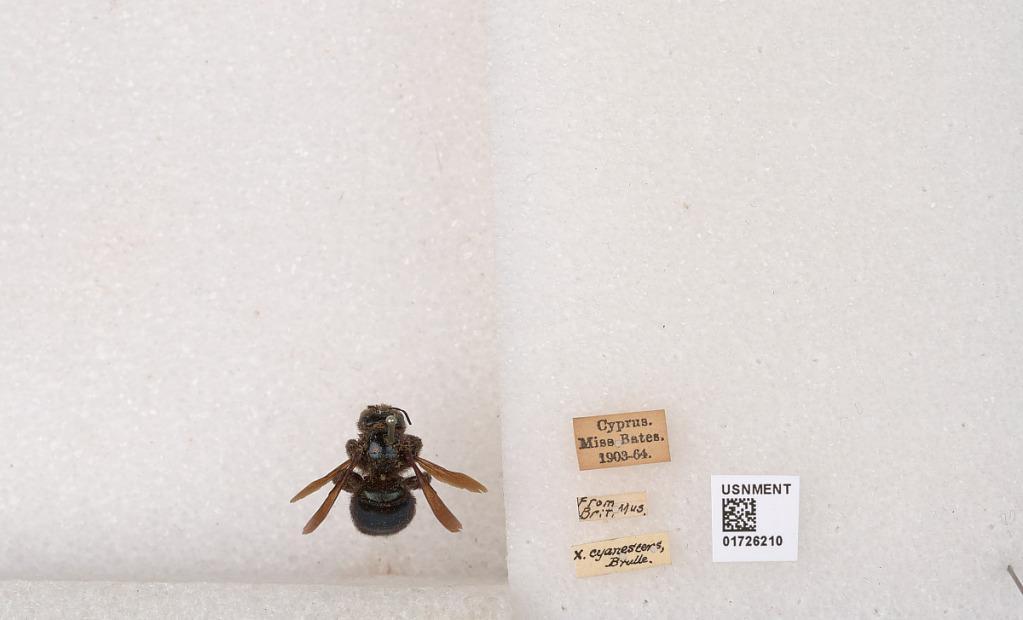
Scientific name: Xylocopa (Copoxyla) iris (Christ)
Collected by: M. Bates
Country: Cyprus
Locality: Cyprus